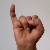
The image shows a hand gesture representing the letter 'I' in Indian Sign Language.